Katarina Johnson-Thompson

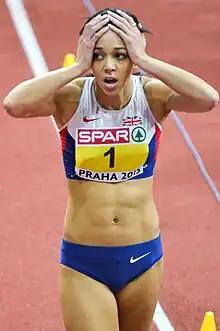
Johnson-Thompson won the pentathlon at the 2015 European Indoor Championships in Prague, becoming only the second woman to achieve 5,000 points or more in the event.

Johnson-Thompson competed for Great Britain at the 2012 Summer Olympics in the women's heptathlon alongside compatriots Jessica Ennis and Louise Hazel at the Olympic Stadium on 3–4 August 2012. She finished in 13th place with a score of 6267.